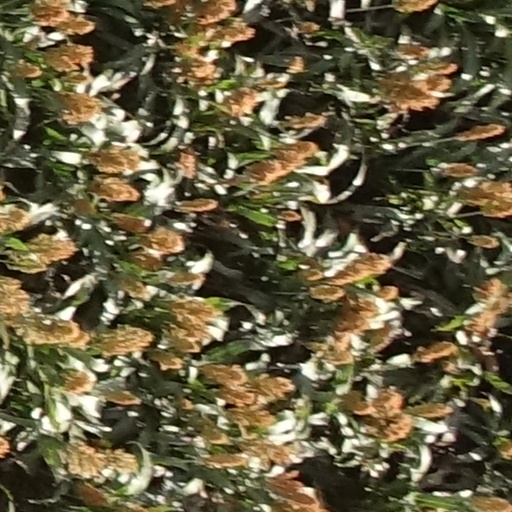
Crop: sorghum